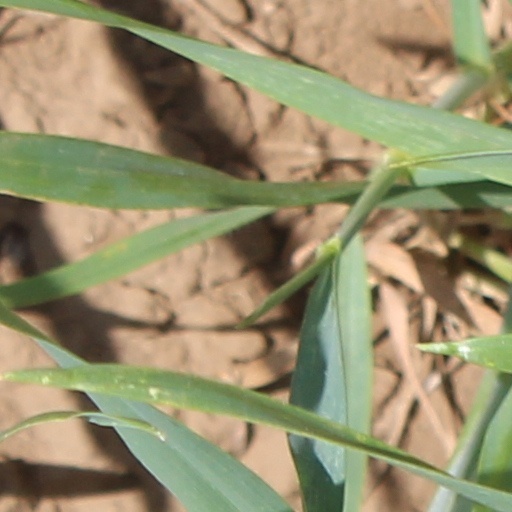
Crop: wheat